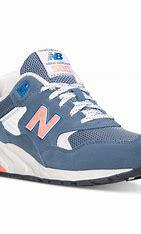
Brand: New
Model: Balance New Balance 580